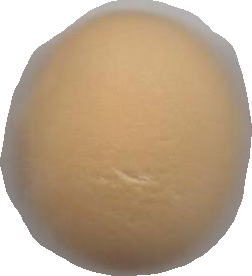
Variety: Grobogan